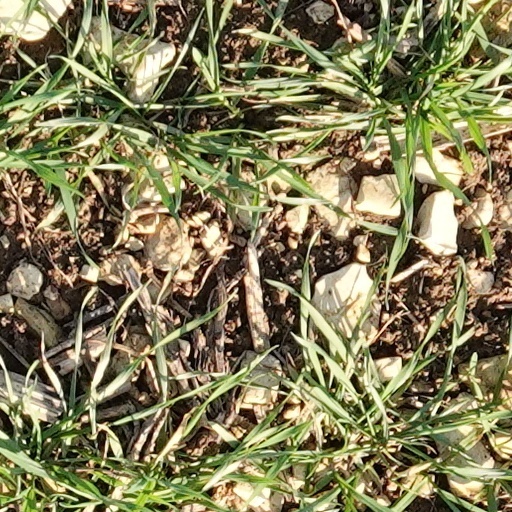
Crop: wheat